Language politics

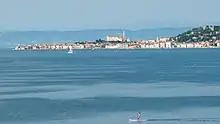
A view of Piran from Savudrija. The Bay of Piran/Savudrija separates these two settlements.

As an example, the powers-that-were in Norway began strictly regulating Sámi place names in the 1870s, replacing them with Norwegian names in official documents, even suggesting that if no Norwegian name had yet been made for a certain place, a Norwegian translation of the name ought to be used on maps. This 'toponymic silence' gave the impression that Norwegians had settled in places where the Sámi historically lived; and the silence lives on till the present—Norwegians may believe that Sámi place names which have not been recorded on maps etc. are not in common use (even though they are); alternatively, since Sámi names for natural features have remained but not names for settlements, Norwegians may believe that Sámi people only reside in otherwise uninhabited areas. Now, even though Sámi place names can be restored to official status, they must still be proven to actually be in use among the community. This is not the case for Norwegian names, which will remain official even if few people in the locality use that name. With these observations, it can be concluded that the Sámi have not received full 'decolonisation' yet - the colonisation being in the Norwegian power to rename Sámi places.